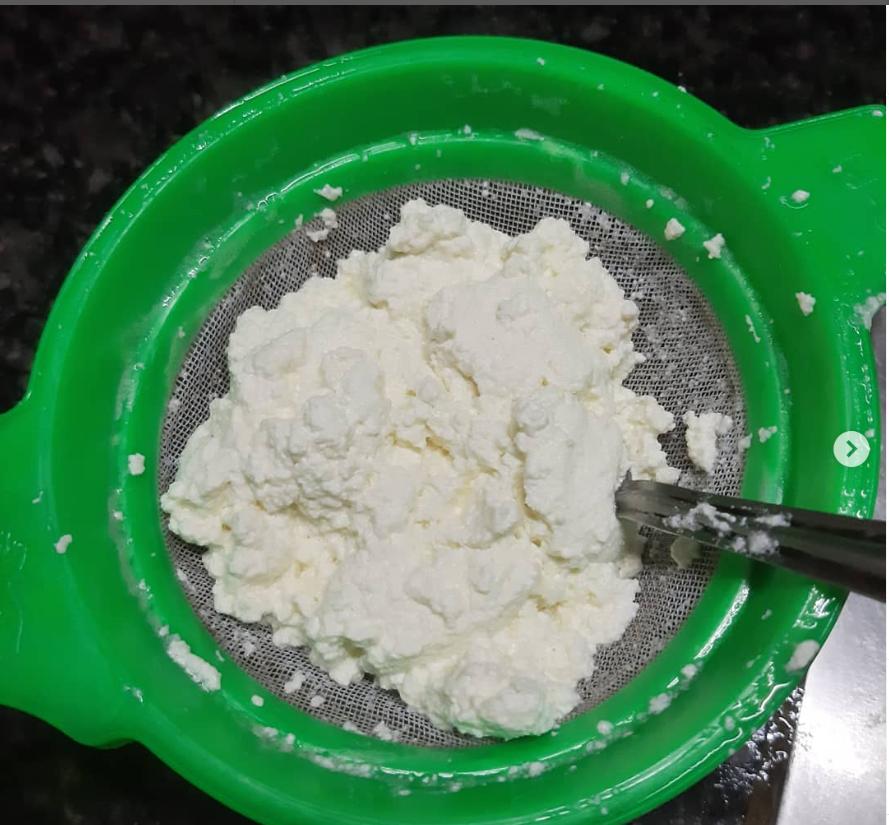
Jibini likichujwa au kumwagiliwa maji kwenye chujio la kijani kibichi. Jibini hili laini na jeupe linaonekana likiwa limekusanyika kwenye wavu wa chujio huku kioevu kikiondolewa.